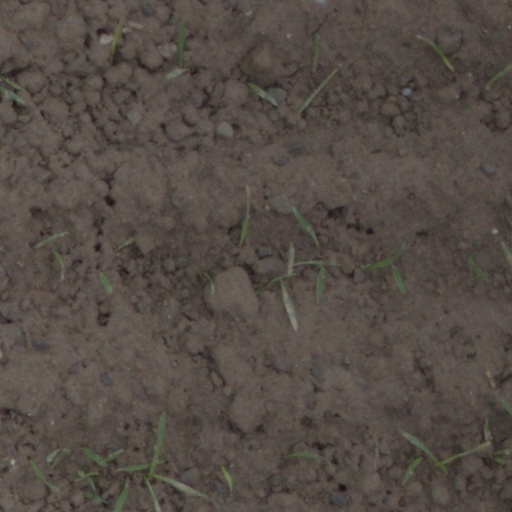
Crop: wheat